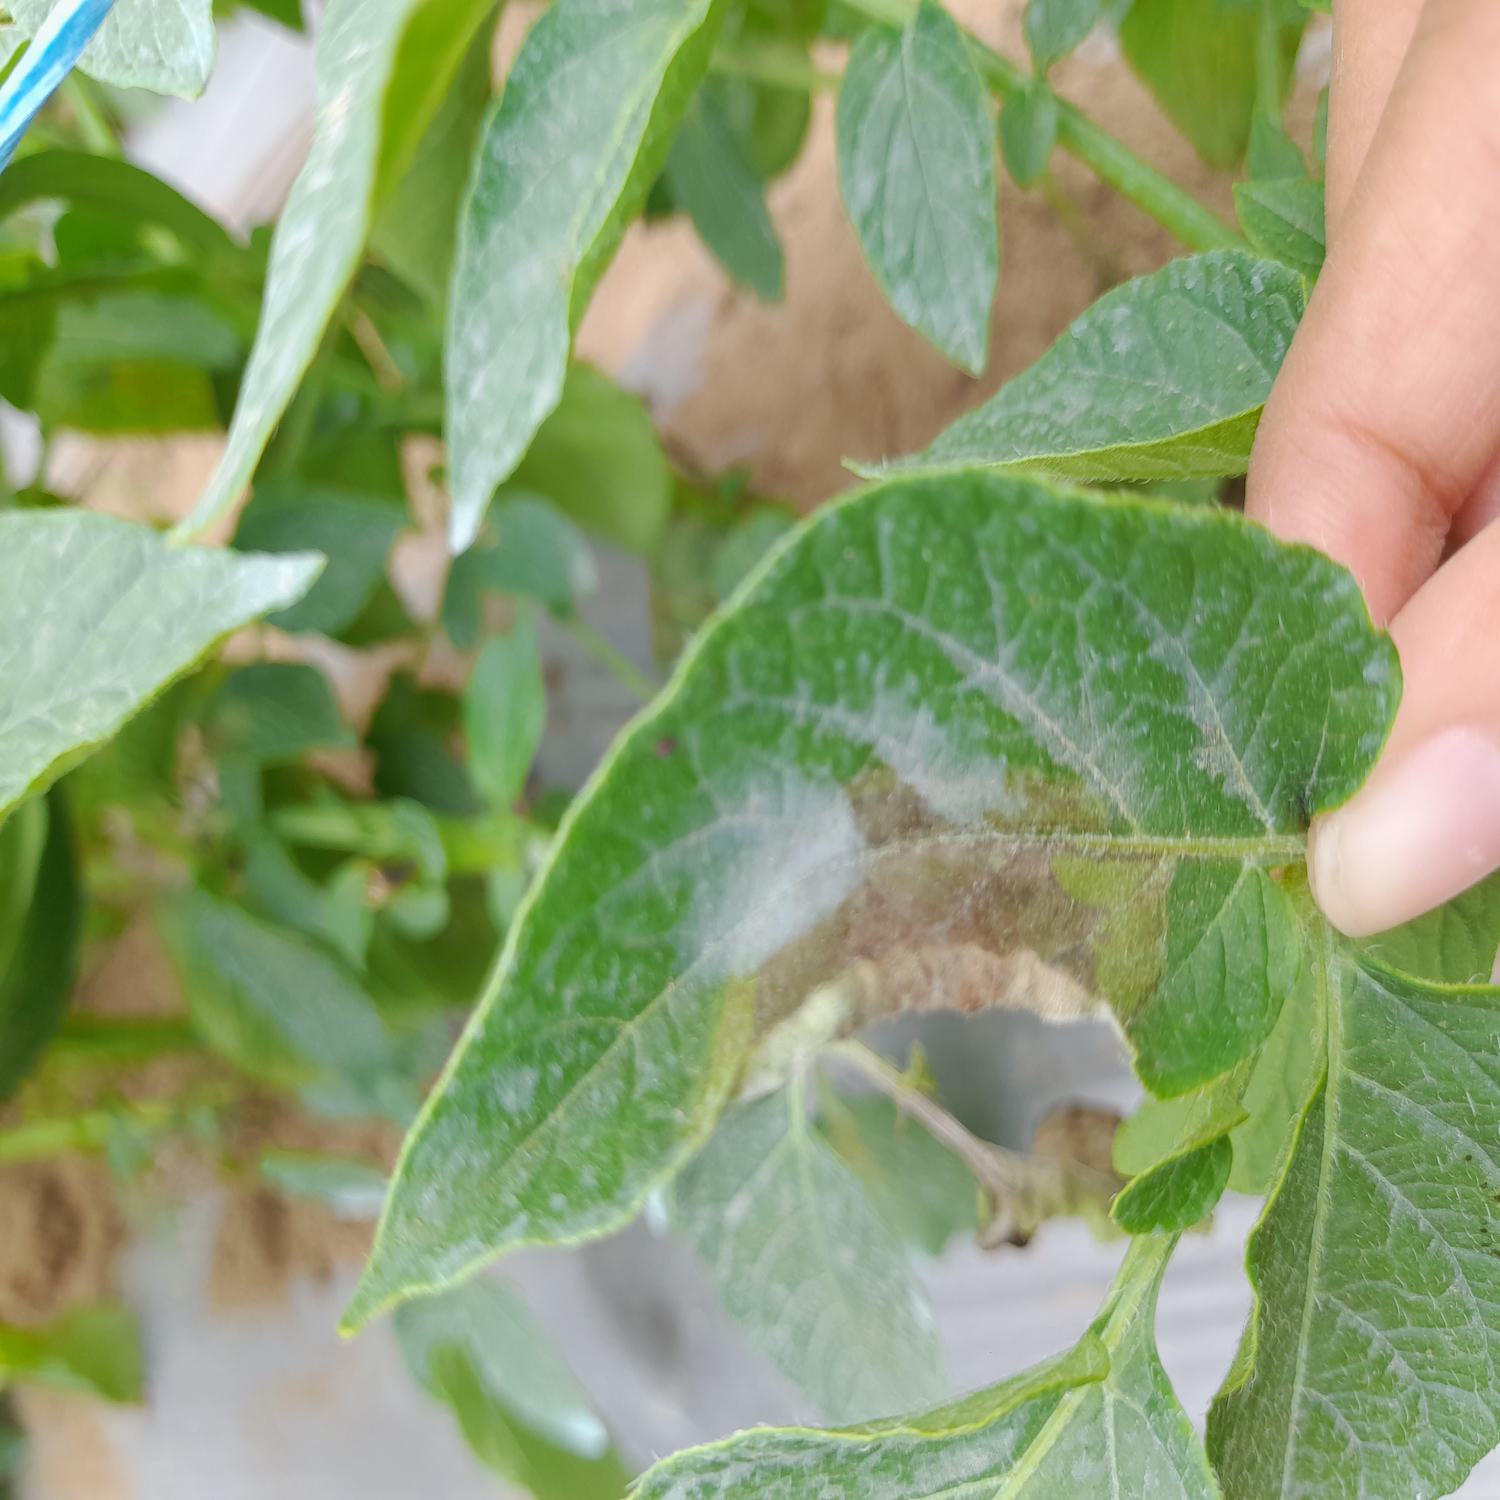
Label: Phytopthora